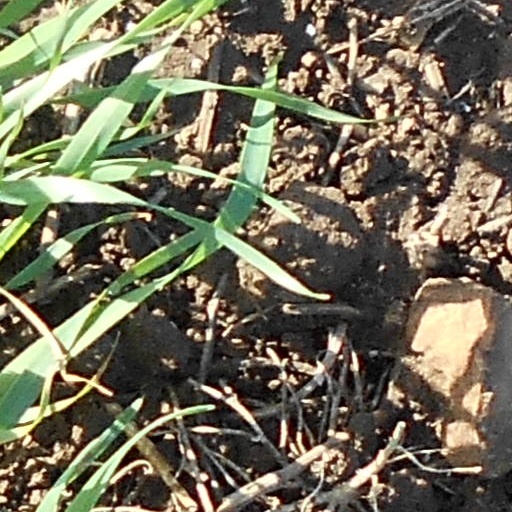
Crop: wheat